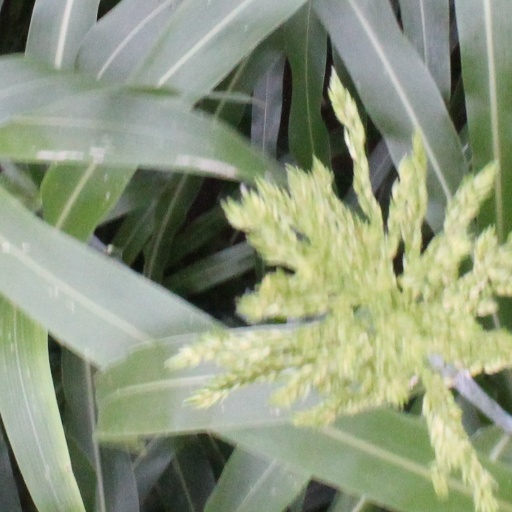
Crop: sorghum